List of birds of Cape Verde

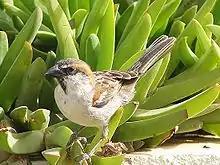
Male Cape Verde sparrow on Sal

Old World sparrows are small passerine birds. In general, sparrows tend to be small, plump, brown or grey birds with short tails and short powerful beaks. Sparrows are seed eaters, but they also consume small insects.